Katia Ricciarelli

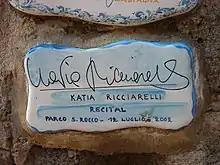
Katia Ricciarelli's signature on the in Alassio

Katiuscia Maria Stella "Katia" Ricciarelli (born 16 January 1946) is an Italian soprano and actress.